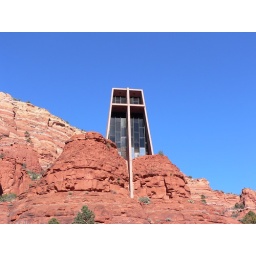
Scenes of the red rocks around Sedona, Arizona - this is the Chapel of the Holy Cross built right into the rocks.